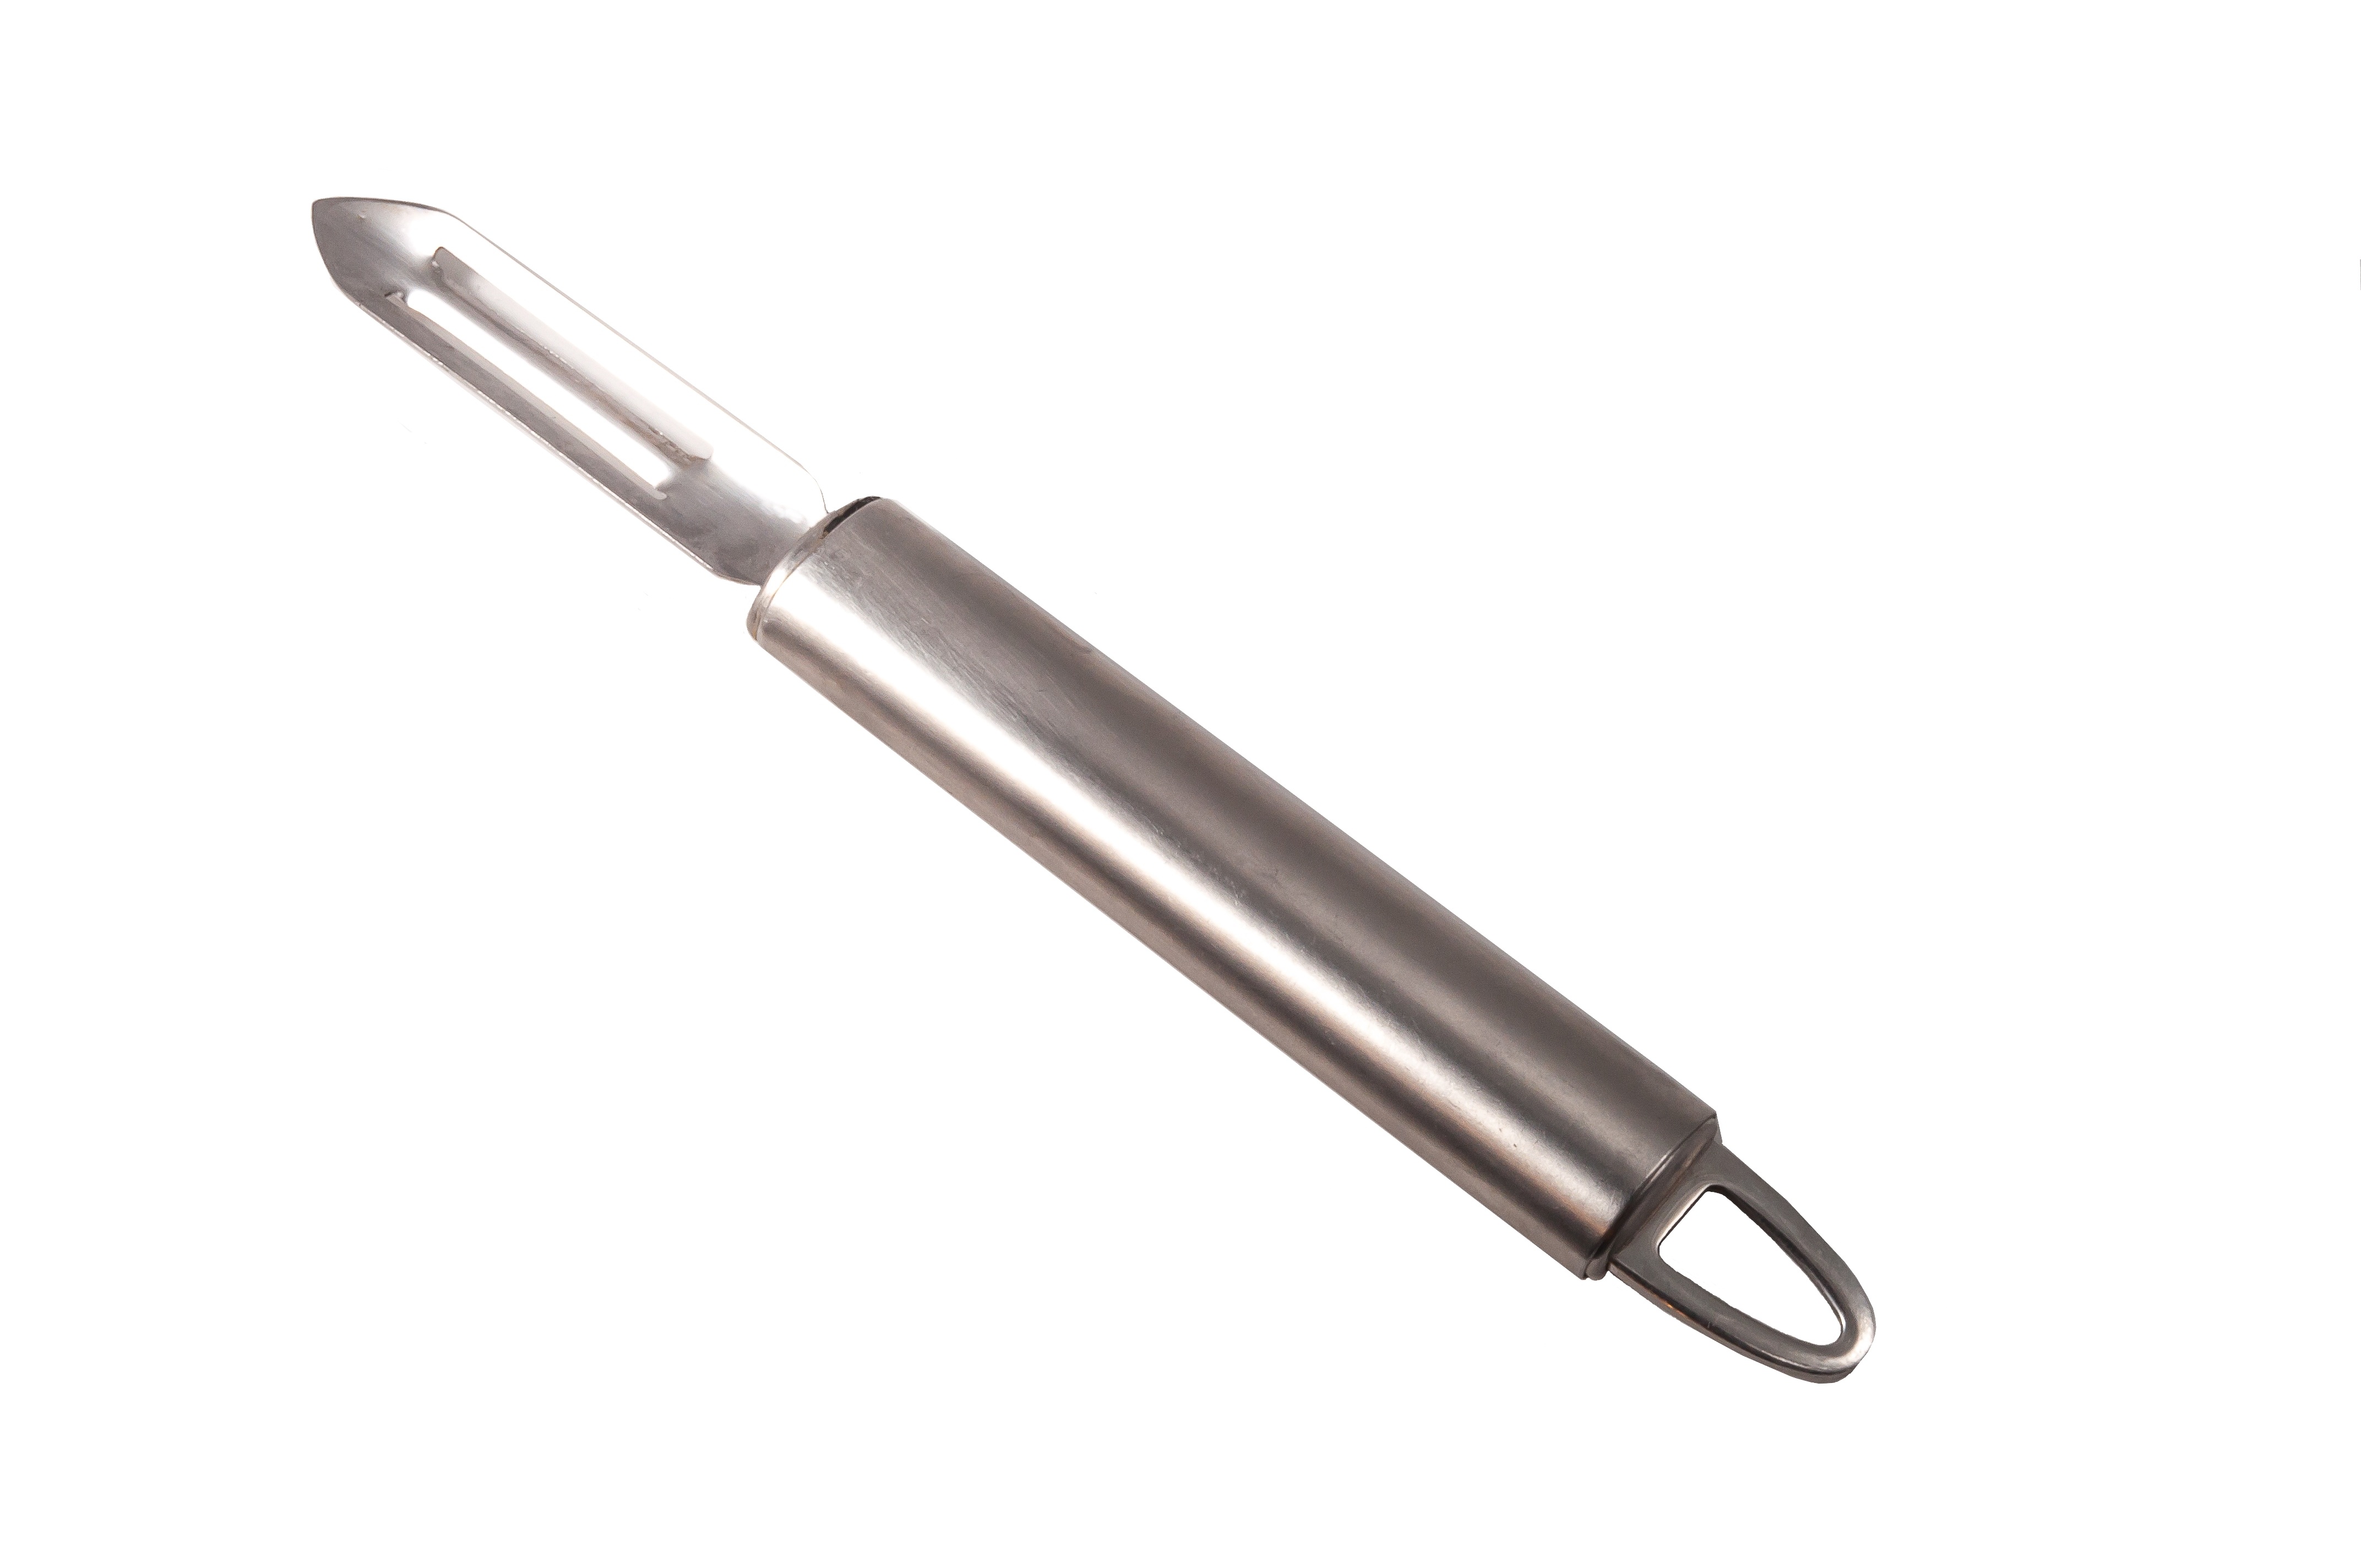
tool, metal, kitchen, cook, hardware, office supplies, peeler, product design, gurkenschaeler, potato peeler